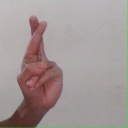
अक्षर: र